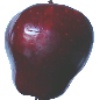
Label: red_delicious_apple